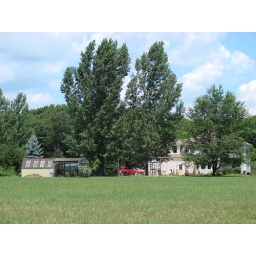
That's Betty and Lucien's red Vue in front of the house